Ahmed El-Ahmar

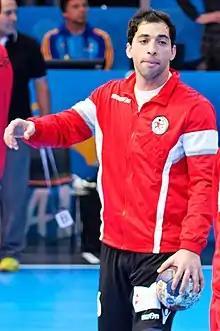
Ahmed Elahmar in 2017

Ahmed Moustafa Nasr El-Ahmar (also known as Ahmed Elahmar, ; born 27 January 1984) is an Egyptian handball player for captains club Zamalek SC and the Egyptian national team.